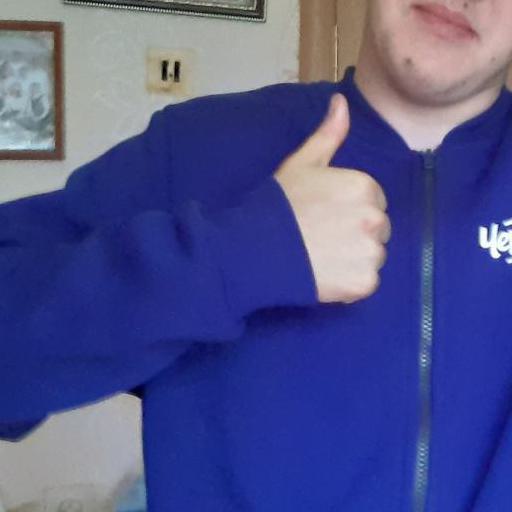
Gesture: like